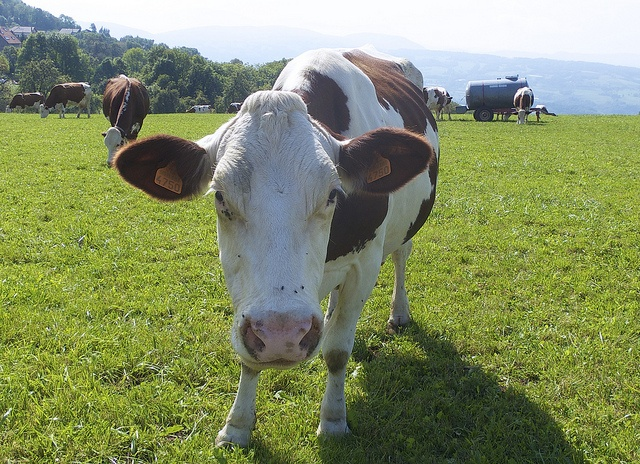
A brown and white cow standing on a grass field.
A closeup of a cow's face out in the pasture
a close up view of a brown and white cow
Brown and white cow walking around a field with other cows.
A herd of cows is grazing on a grassy field.